John A. Knudsen

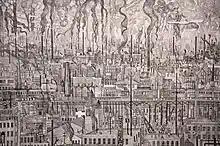
"A Working Day" 2009, with an image size of 24" x 35" and is a highly detailed etching reflecting the interest in the Chicago Cityscape seen in his paintings.

In 1974, Knudsen was awarded a sabbatical to study with Stanley William Hayter at Atelier 17 in Paris. Hayter's influence is seen in Knudsen's engravings starting in 1974. "In Praise of Architecture", engraved in 1974, represents his change in style toward more abstract and playful linear compositions.